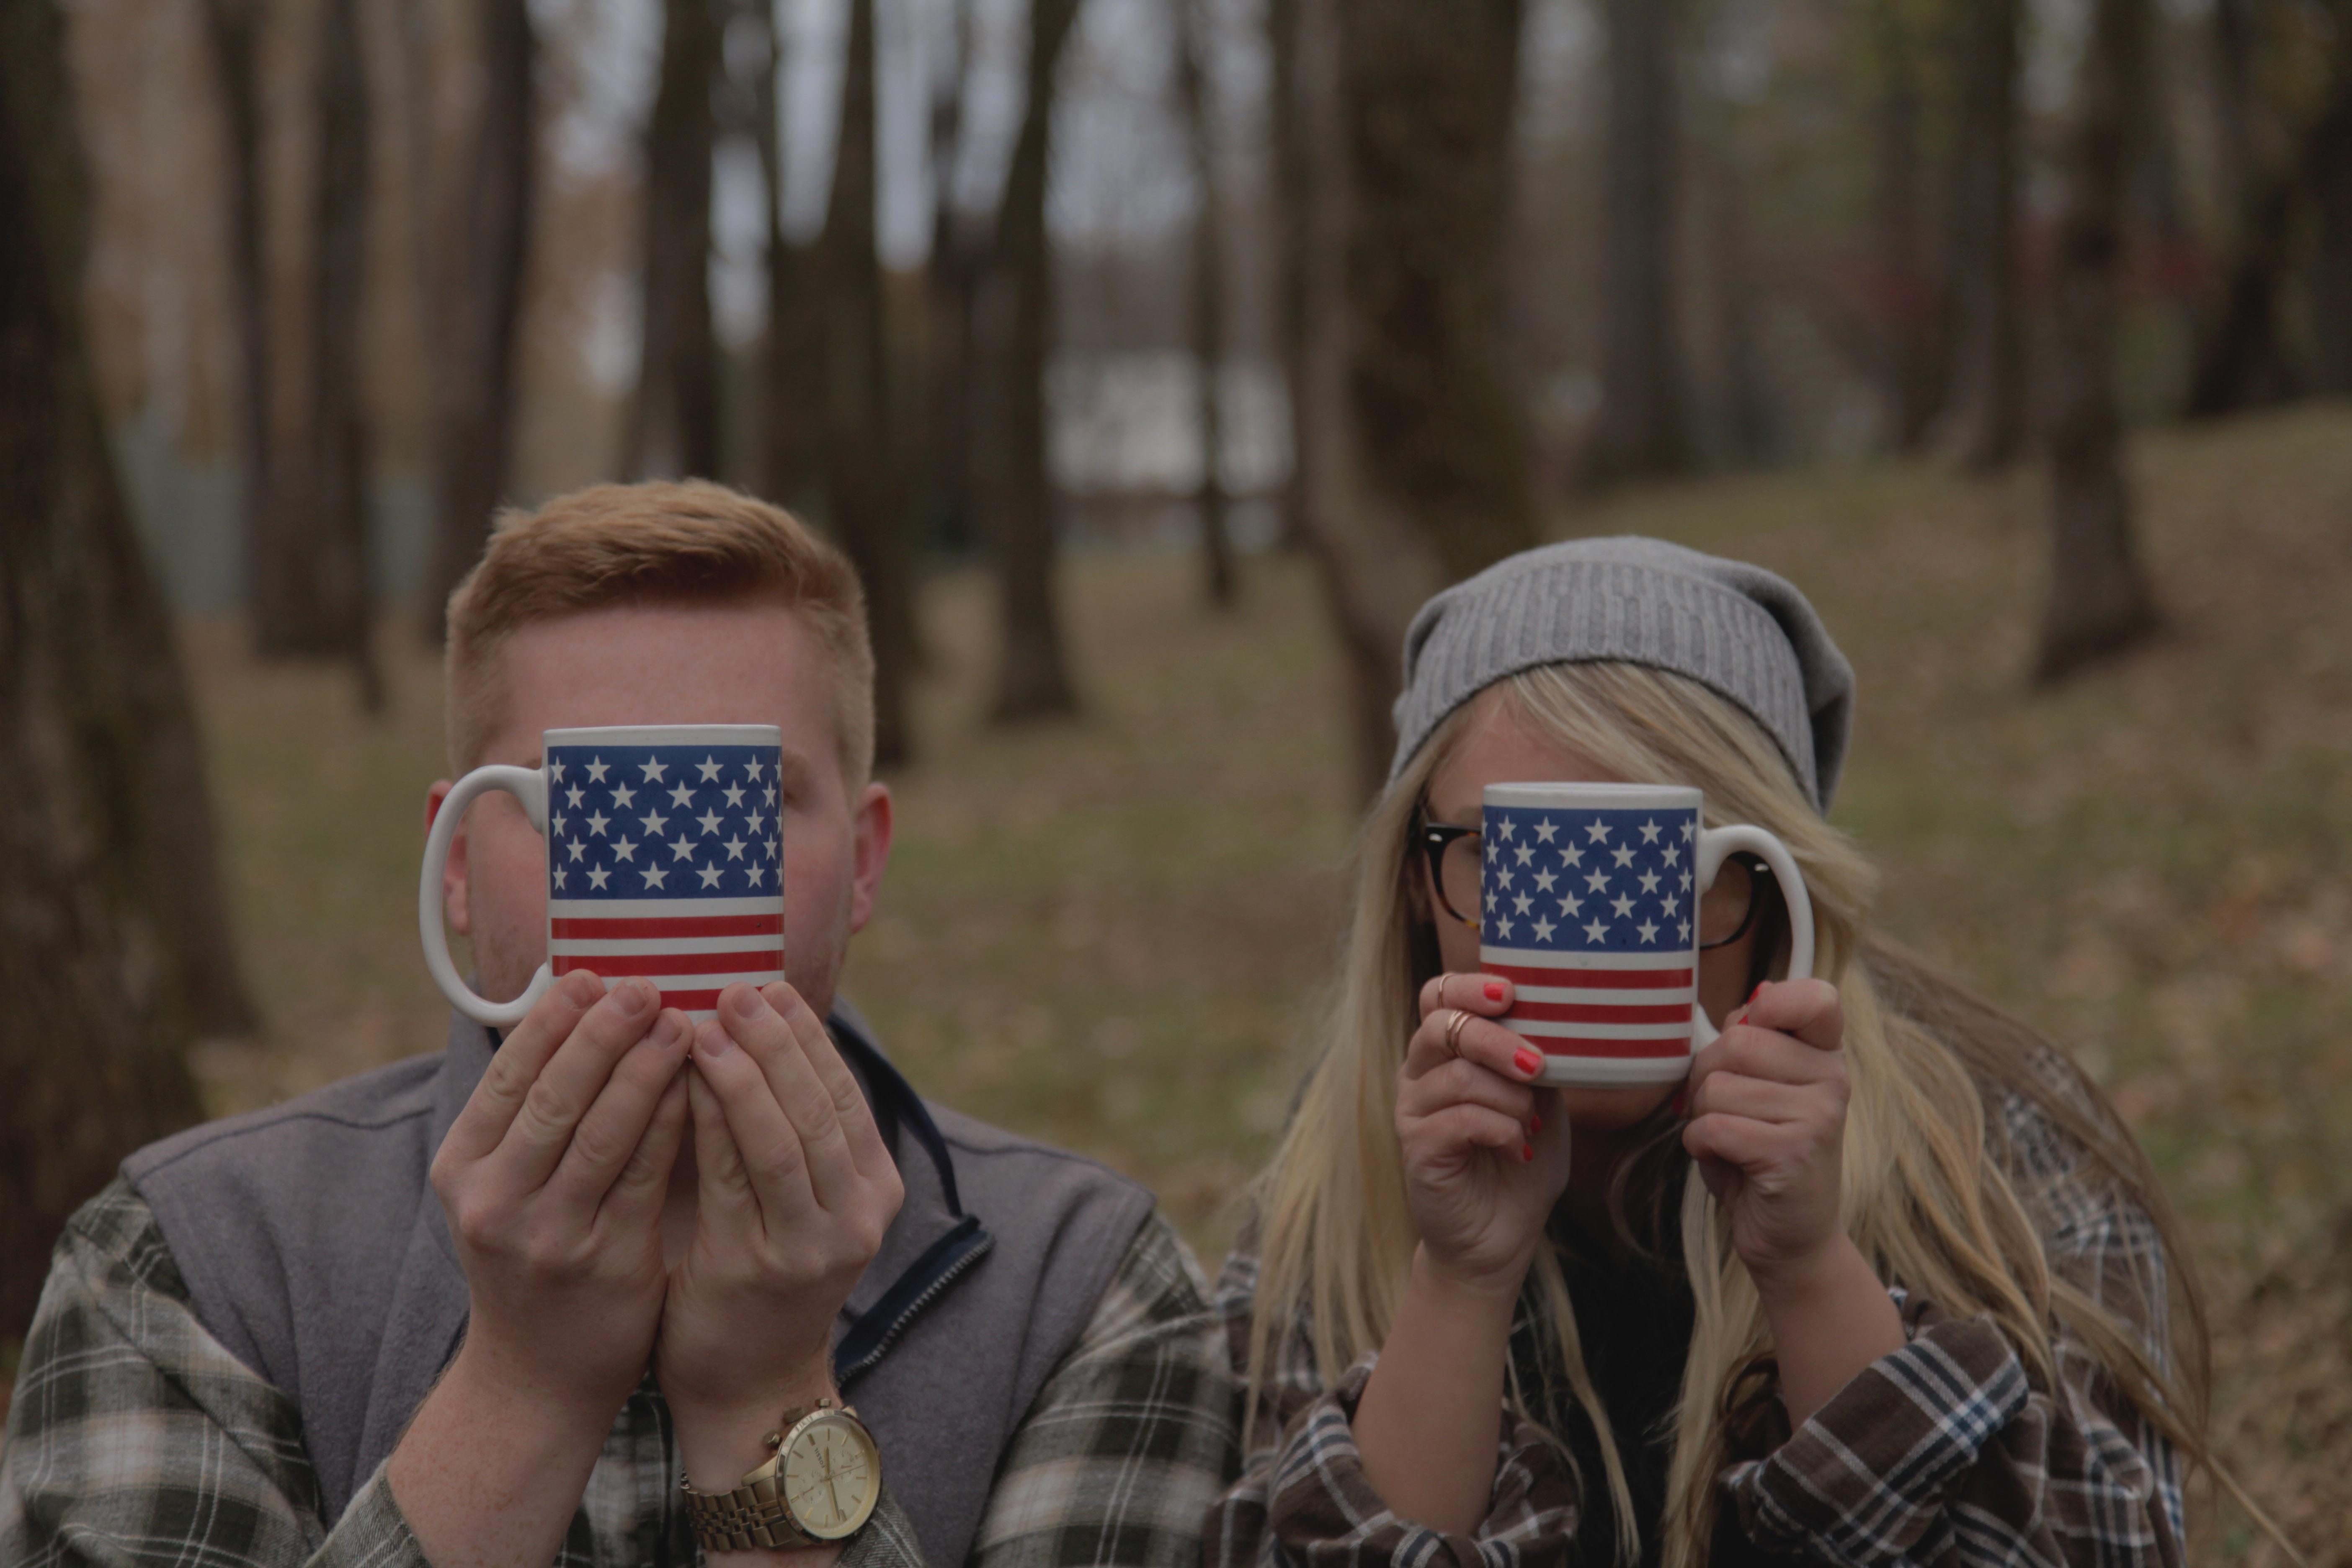
person, people, spring